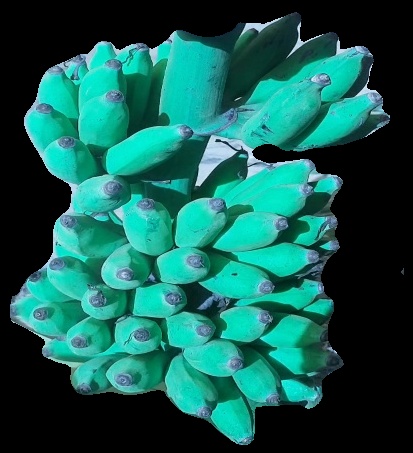
Variety: elakki-bale
Grade: grade3